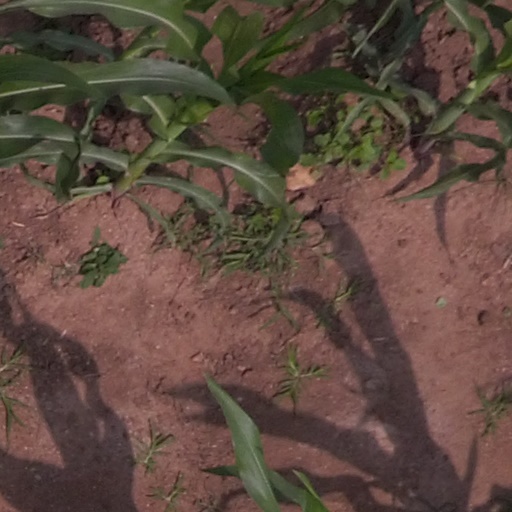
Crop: maize; corn